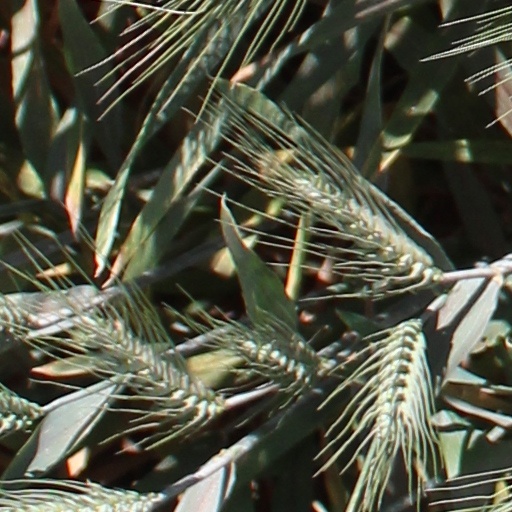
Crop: wheat